Paula Zsidi

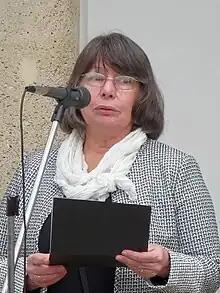
Zsidi, 2015.

Paula Zsidi (born 1952) is a Hungarian archeologist, art historian, author, and museologist.